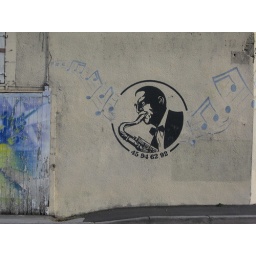
I think this was on the wall outside some kind of club, it has the phone number in the photo